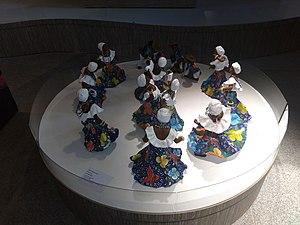
Le tambour de crioula ou de punga est une danse d'origine africaine pratiquée par des descendants d'esclaves africains dans l'État brésilien de Maranhão, à la gloire de São Benedito, l'un des saints les plus populaires parmi la population noire de la région. C'est une danse joyeuse, marquée par beaucoup de mouvement et très décontractée.